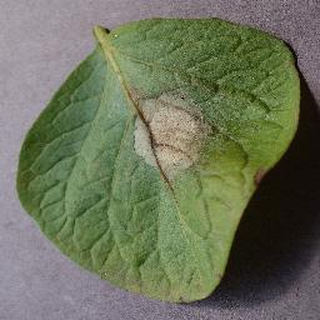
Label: potato_late_blight